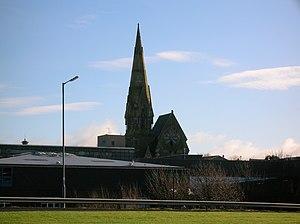
Irvine est une ville nouvelle d'Écosse, située dans le council area du North Ayrshire, dans la région de lieutenance d'Ayrshire and Arran et dans l'ancien comté de l'Ayrshire, sur la côte au sud-ouest de Glasgow. De 1975 à 1996, elle était la capitale administrative du district de Cunninghame, au sein de la région du Strathclyde. Sa population s'élevait à 39 257 habitants en 2009.